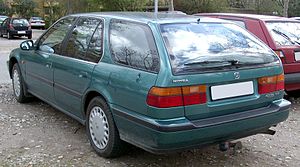
Honda Accord (4. generation) / Aerodeck
Bagfra
Honda Accord er en stor mellemklassebil fra den japanske bilfabrikant Honda. Den fjerde generation blev bygget i årene 1989 til 1994.